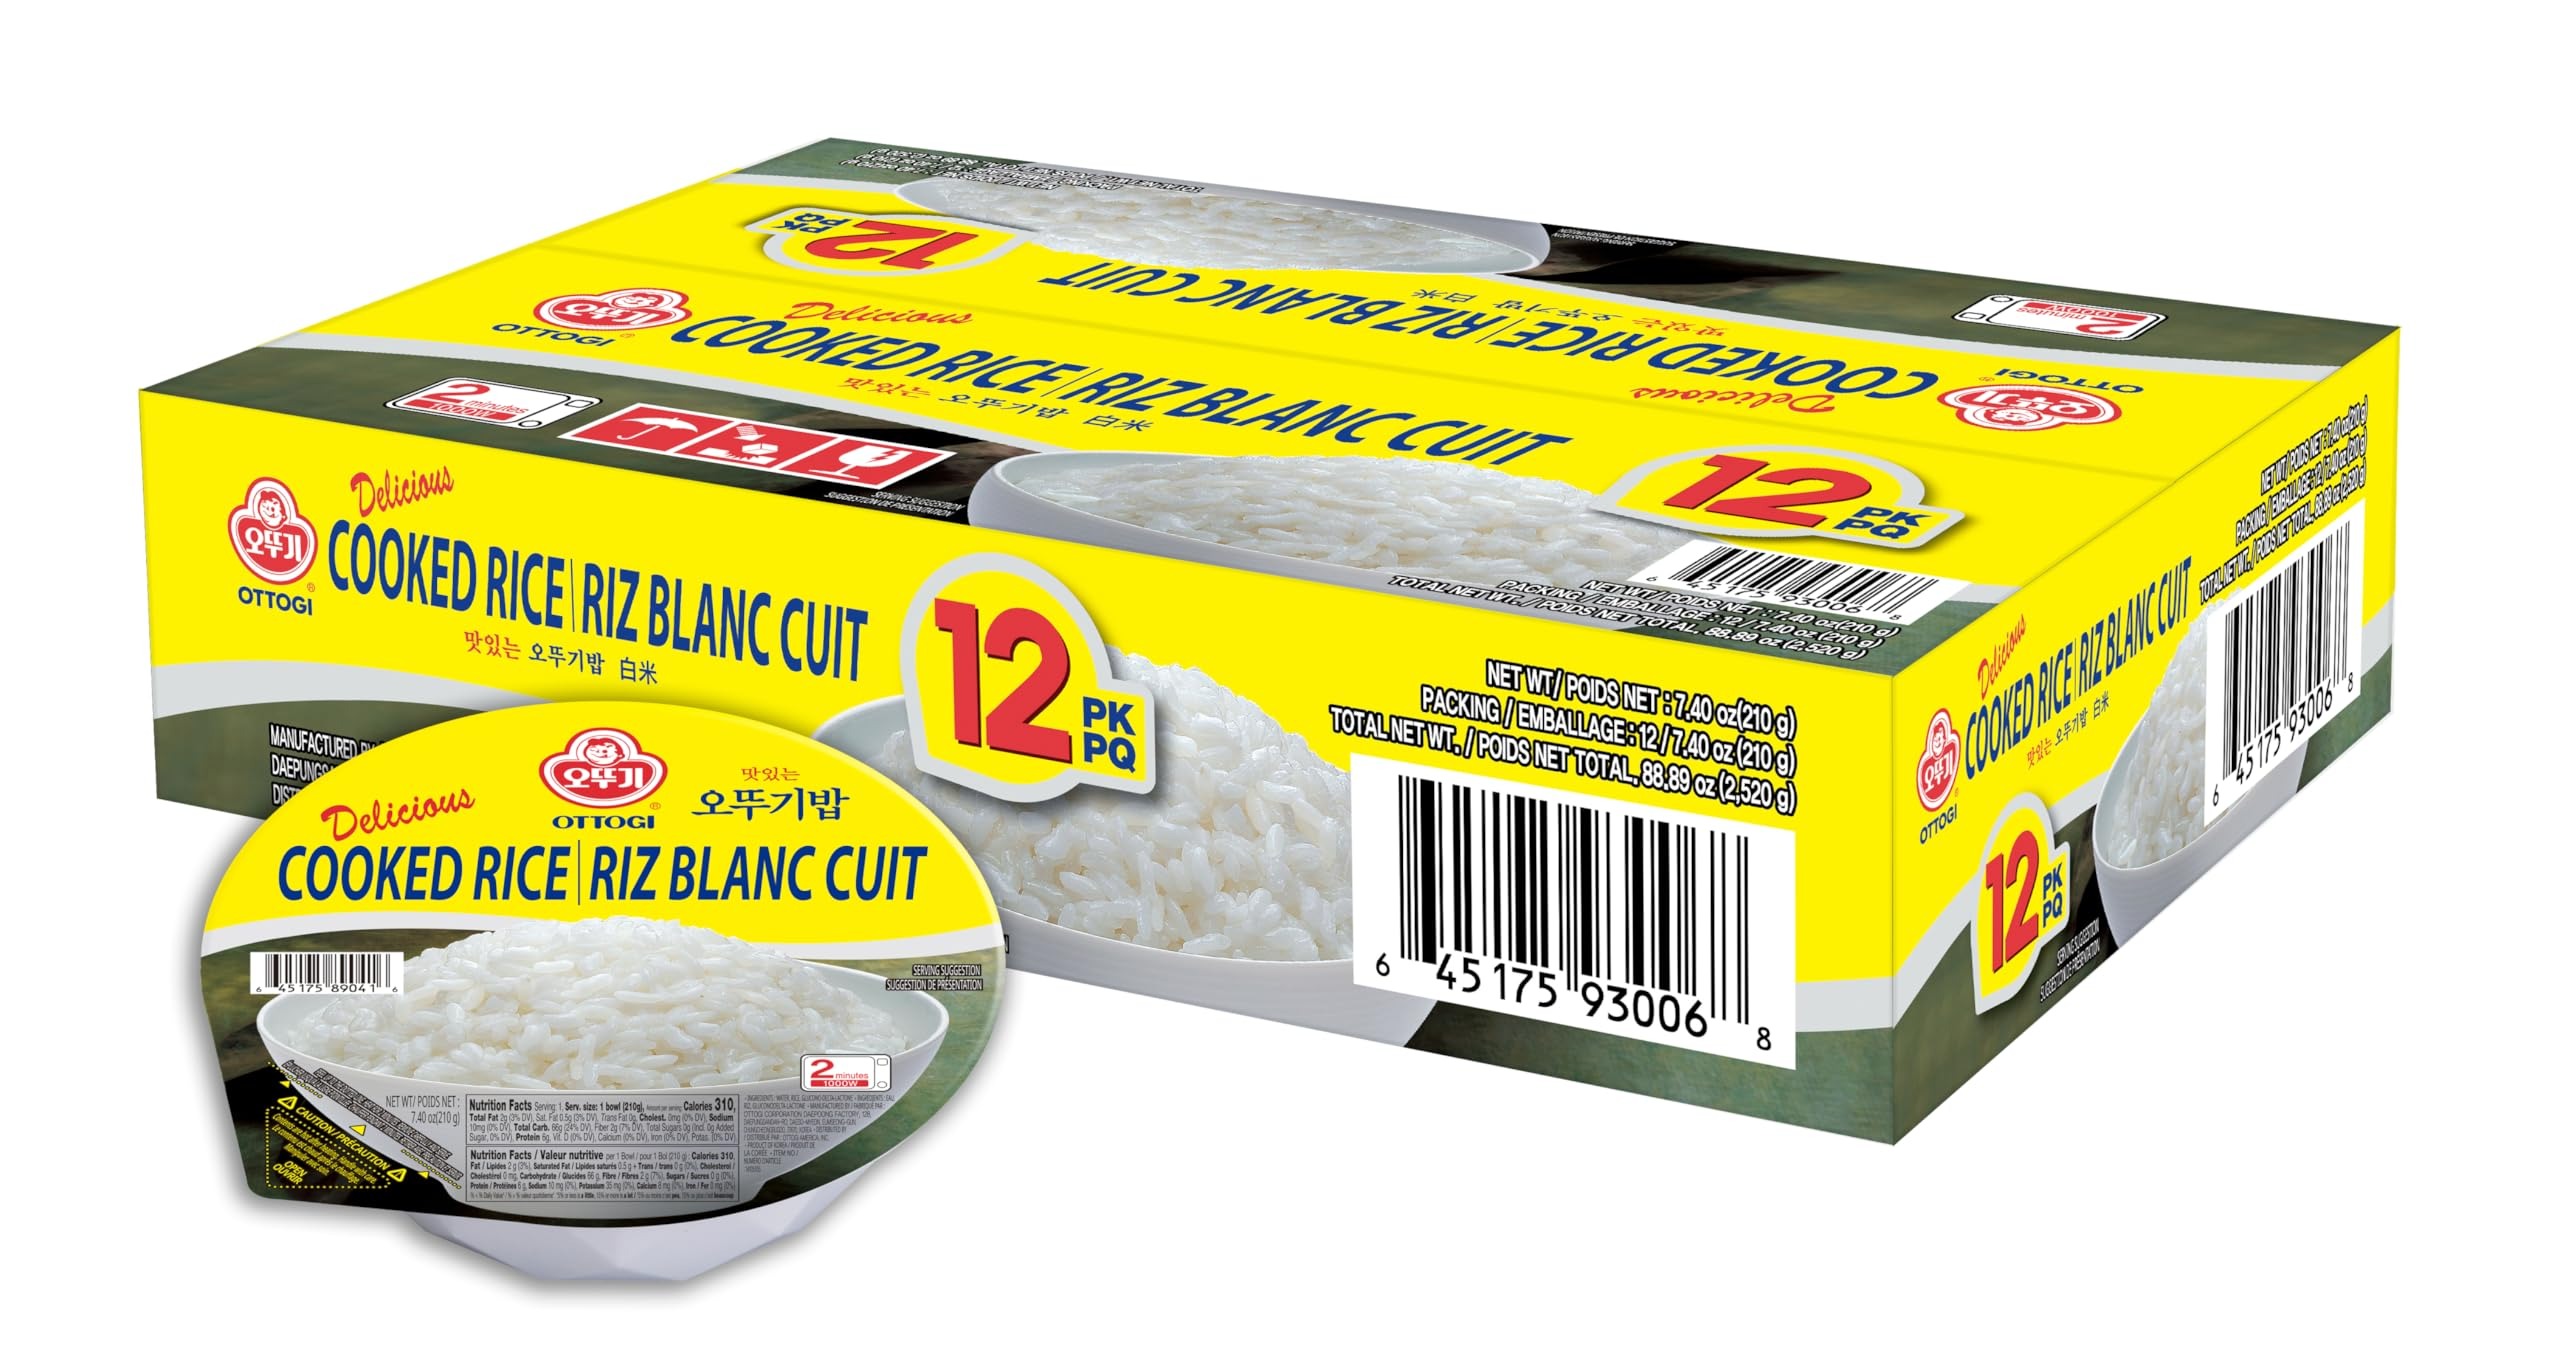
Item Name: [OTTOGI] Delicious COOKED RICE, Gluten free, Microwavable instant cooked rice, Precooked ready to eat container (7.40oz., 12 count)
Bullet Point: Ottogi Cooked Rice, Microwavable, Gluten Free, 7.4 Ounces (Pack Of 12)
Value: 88.8
Unit: Ounce

Price: 24.69